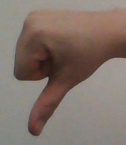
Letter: waw